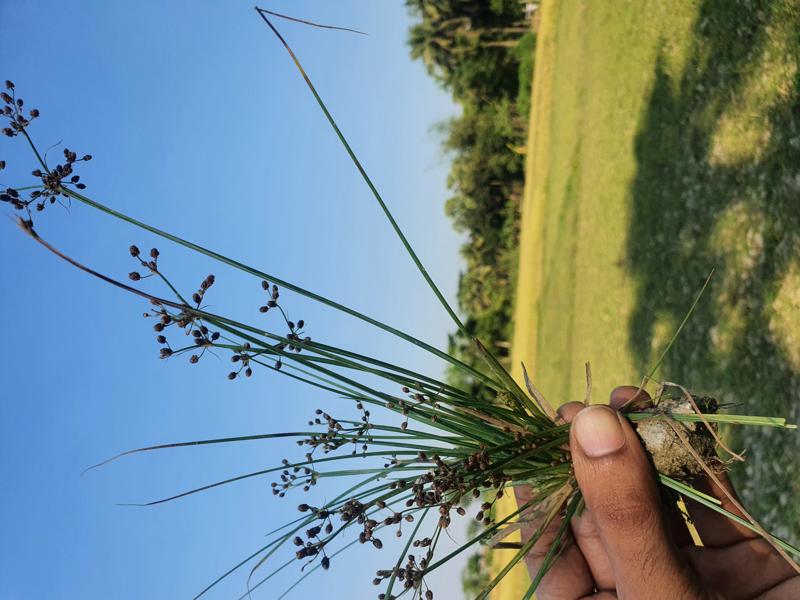
Weed species: Fimbristylis littoralis